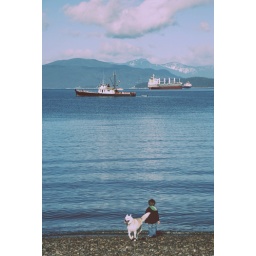
a boy and his dog in vancouver